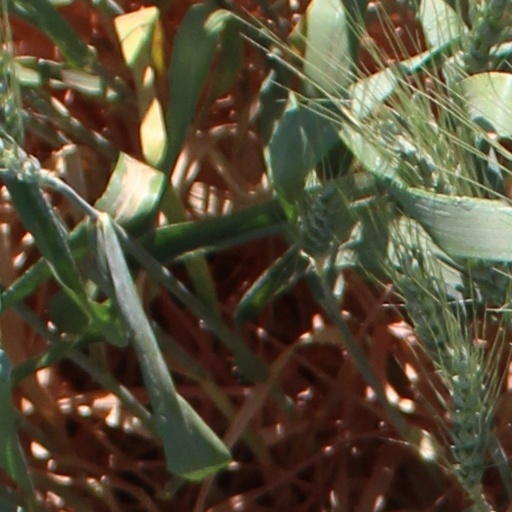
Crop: wheat